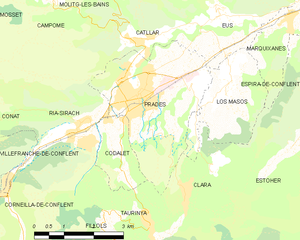
Prades (Pyrénées-Orientales)
Kort over kommunen
Kort over kommunen
Prades er en by og kommune i departementet Pyrénées-Orientales i Sydfrankrig.